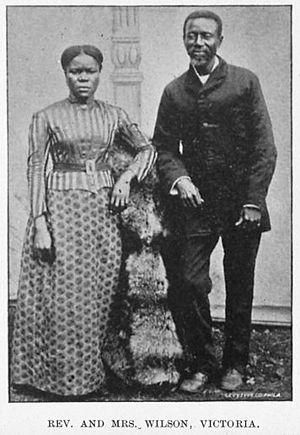
Le protestantisme s'est développé au Cameroun à partir du milieu du XIXᵉ siècle, en parallèle avec le catholicisme. Dans un pays où plus de la moitié de la population est chrétienne, ils sont particulièrement présents dans les régions anglophones – le Nord-Ouest et le Sud-Ouest – ainsi que dans les grandes villes. Le Conseil des Églises protestantes du Cameroun réunit la plupart des obédiences.